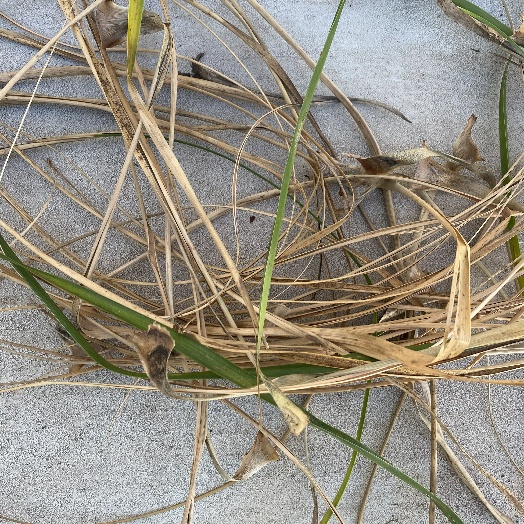
Label: Vegetation